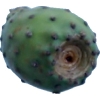
Label: cactus_fruit_green